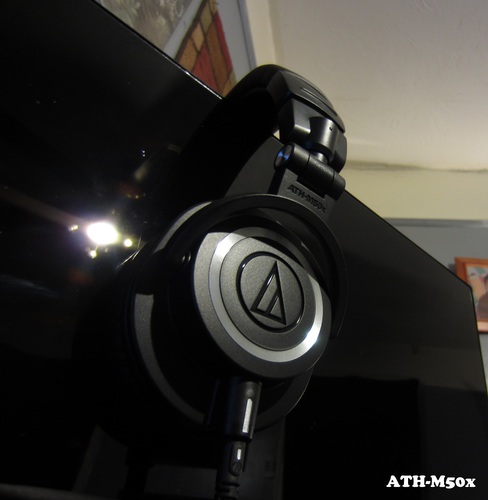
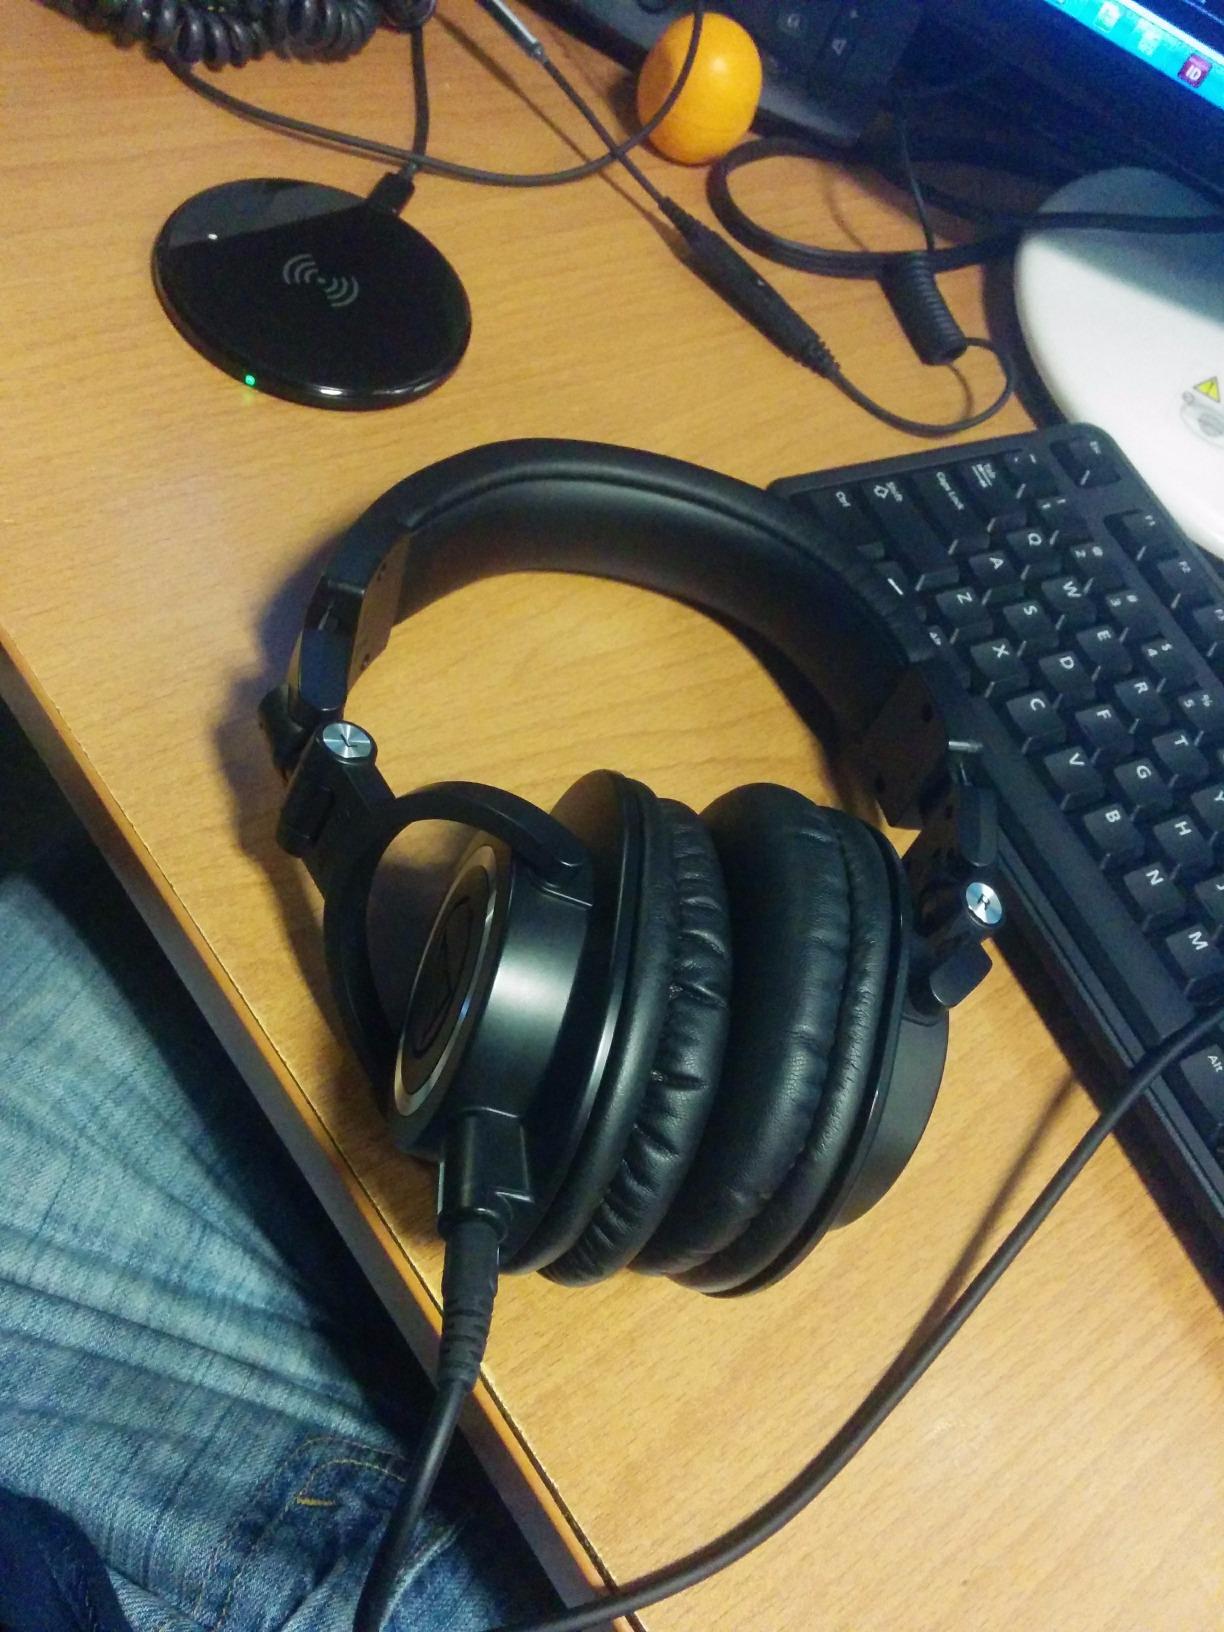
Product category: headphones
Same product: yes